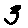
Label: 3